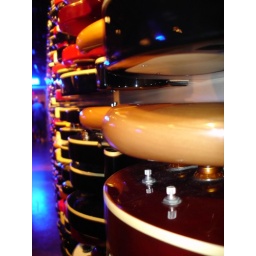
A wall of guitars signed by various (you guessed it) guitar players at the Hard Rock Cafe